Saint-Thégonnec Parish close

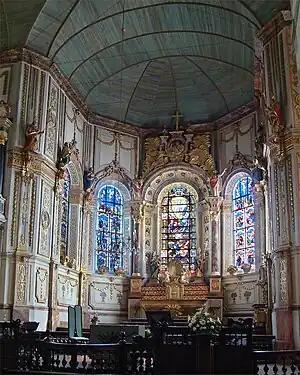
View of Main altar and choir area and some of Notre-Dames' windows

The main altar of the Notre-Dame church has a tabernacle and is surmounted by statues of both the Virgin Mary and Saint Thégonnec. There is no altarpiece as this would have covered the windows but lavish wood-carvings surround the three windows and decorate the north and south sections of the choir area. Olivier Lespaignol of Morlaix is credited with having carved the works on the evangelist side of the altar, working on designs by Jean Hergouarc'h and the work on the epistle side is credited to Guillaume Guérin from Brélévénez and subsequently Yves Le Goff from Brest working on the designs of Robelin. This work was completed between 1724 and 1732.